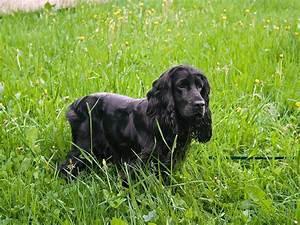
dog